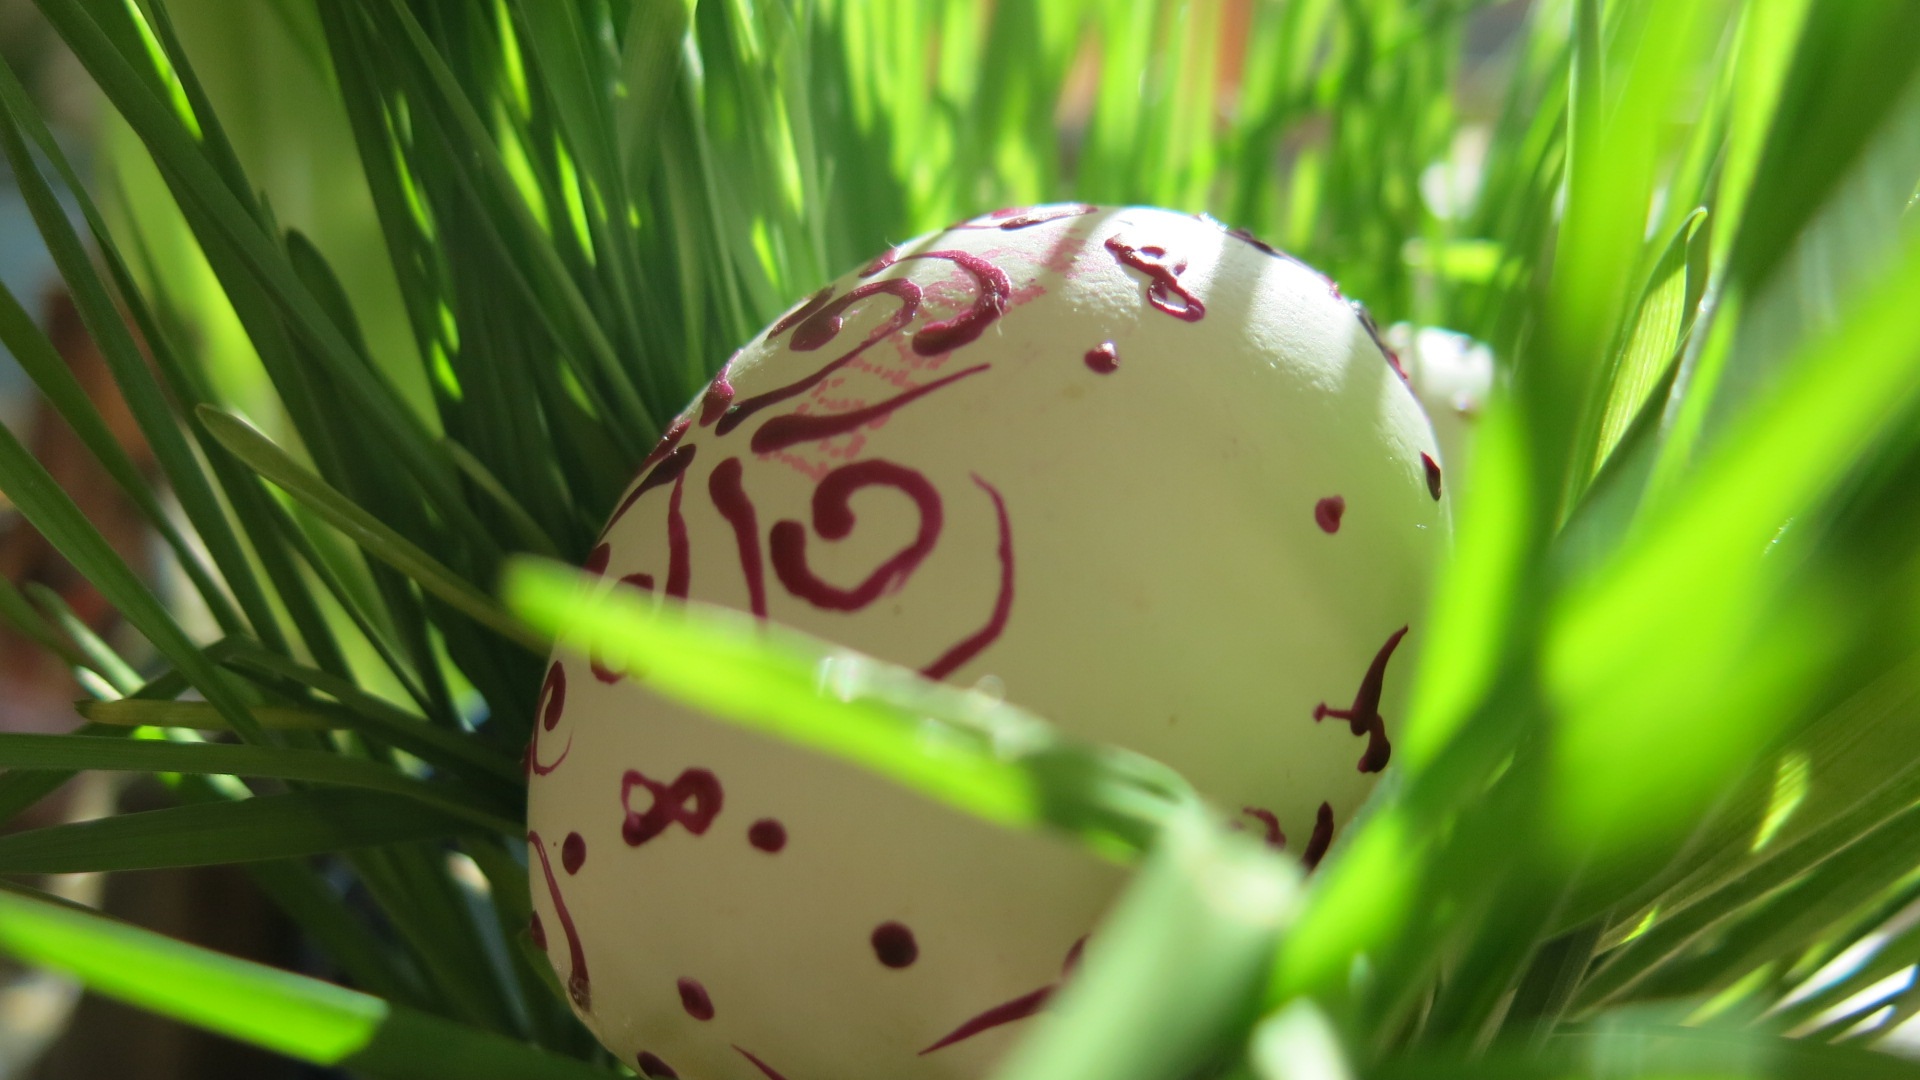
grass, branch, plant, leaf, flower, spring, green, flora, close up, eggs, easter, easter eggs, macro photography